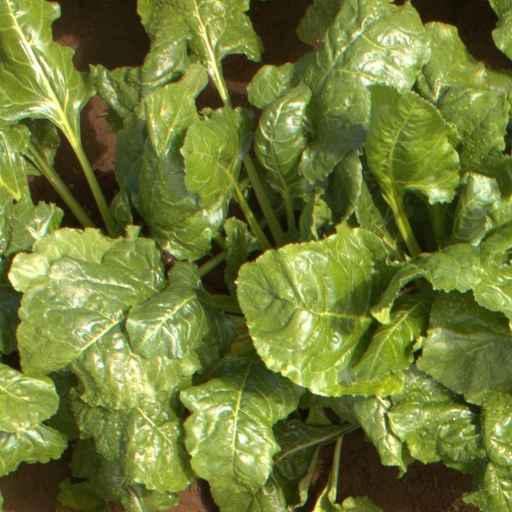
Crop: sugar beet